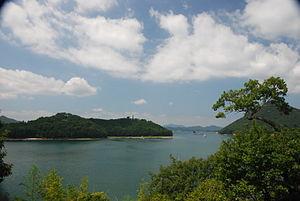
Hansando est une île située dans la province de Gyeongsang du Sud en Corée du Sud. Elle est notamment connue pour la bataille de l'île Hansan.